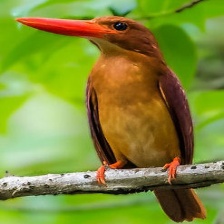
Species: RUDY KINGFISHER
Scientific name: HALCYON COROMANDA